Dutch Harbor

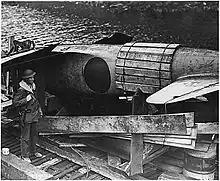
A Japanese Zero that crashed at Dutch Harbor, being recovered

World War II brought the U.S. Army and Navy, and their supplies, to Dutch Harbor at the Dutch Harbor Naval Operating Base and Fort Mears, U.S. Army. The first army troops arrived in June 1941 and the navy air base was finished in September 1941. During the war, Dutch Harbor was also used to house refugees evacuated from other Aleutian Islands.